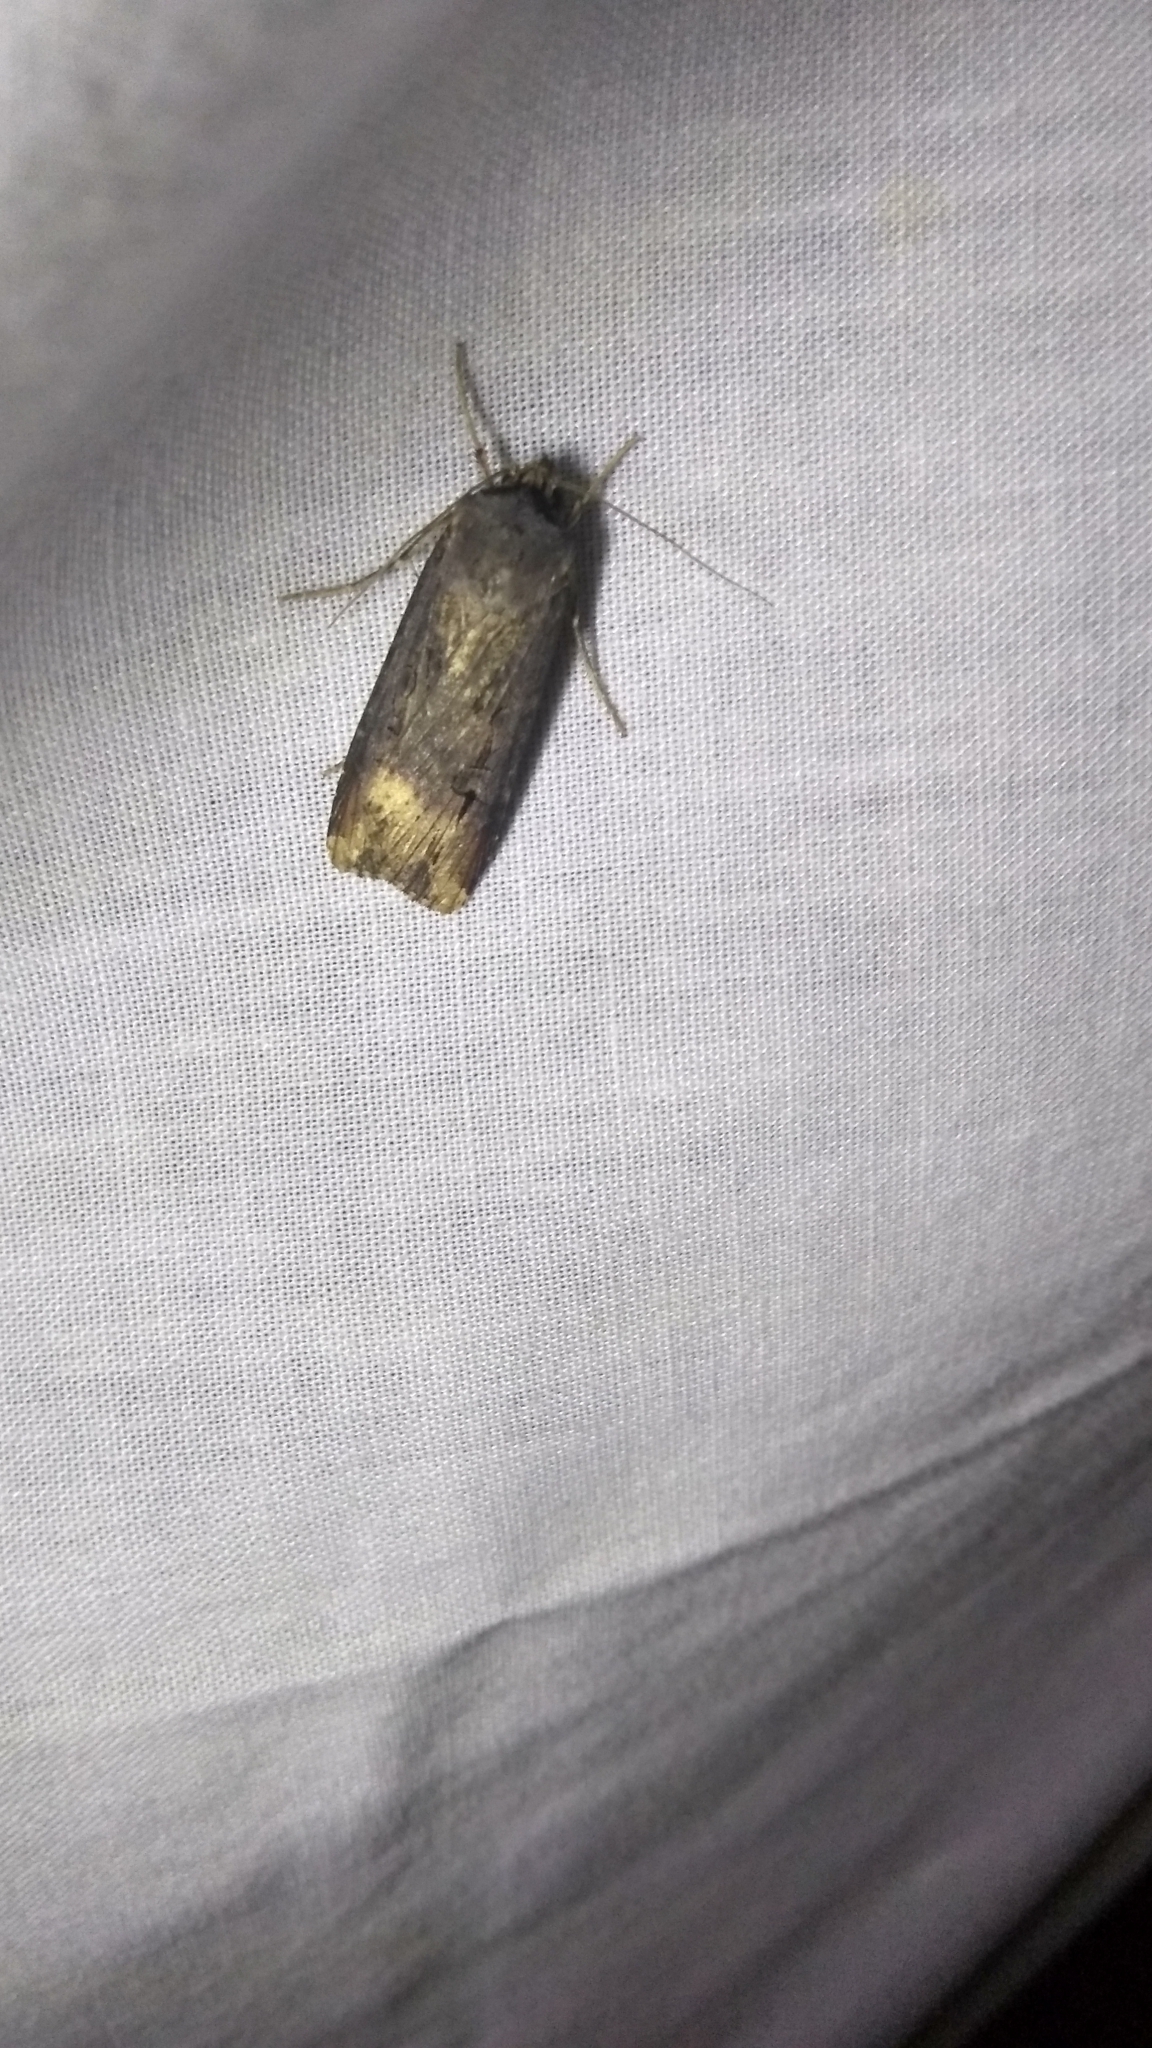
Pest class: cutworms